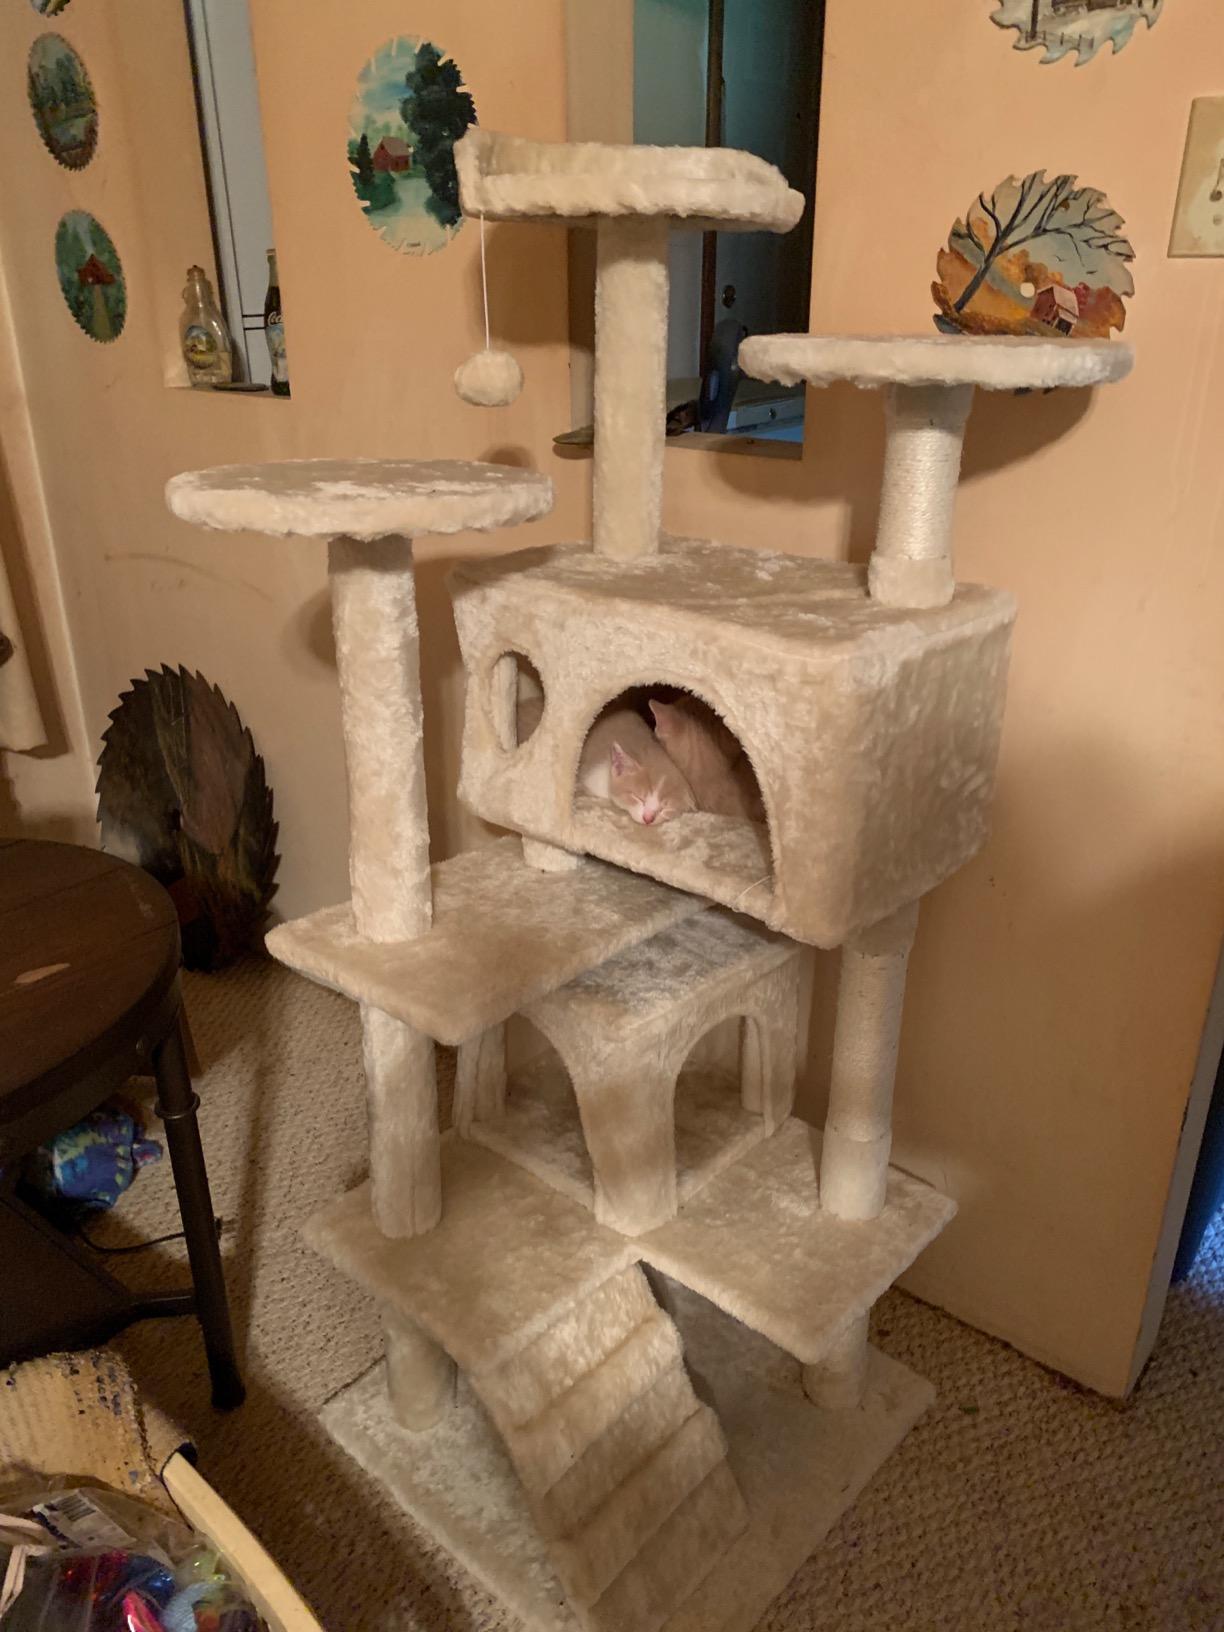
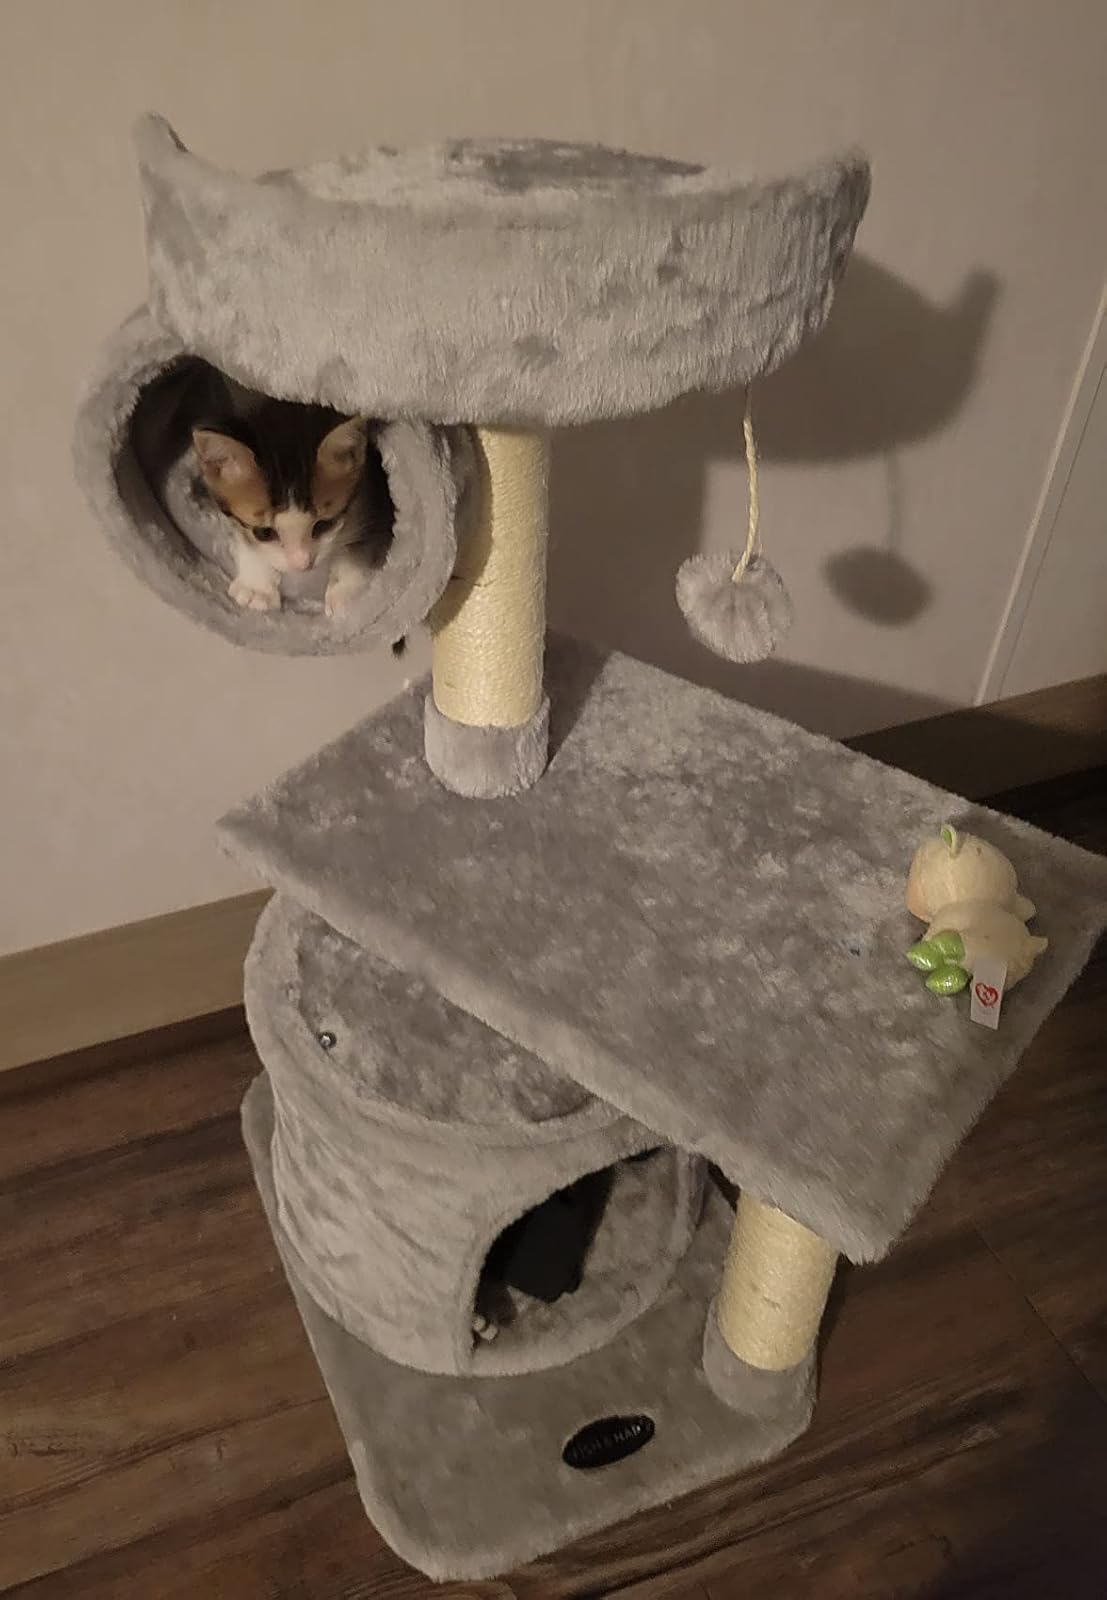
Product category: items_cat tree
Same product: no